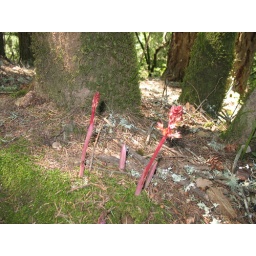
Unknown pretty flower popping up under a tree off the trail